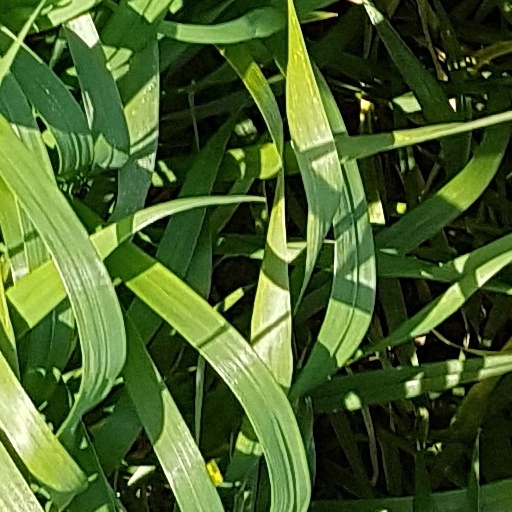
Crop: wheat